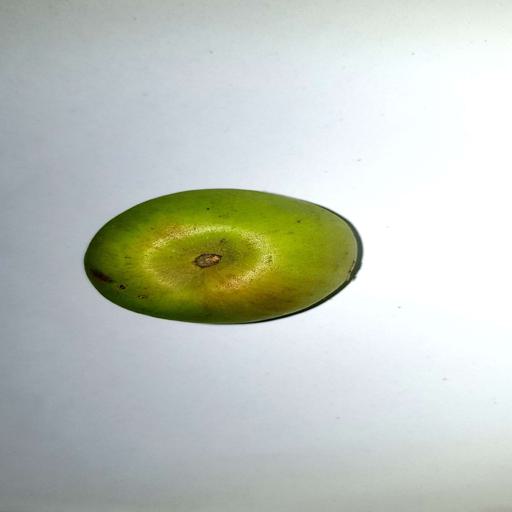
Label: healthy